Jodi (2023 film)

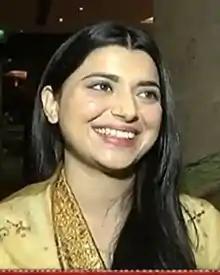
Nimrat Khaira smiling.

Amberdeep Singh started working on "Jodi" in 2011, and was announced by him in December 2018. Singh and Gurpreet Singh Palheri developed the film and joined Rhythm Boyz Entertainment to produce. Karaj Gill in an interview disclosed that the film was discussed every time before their another films. On 30 January 2019, Diljit Dosanjh was confirmed as a lead actor. Dosanjh started working on music of the film in August 2019. Also, he disclosed that Amrinder Gill is a producer, but he would not be seen on the screen for this film.